Kongsbakken Upper Secondary School

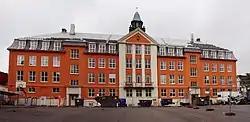
Main façade of the building seen from the east across the courtyard, in June 2010

The institution dates back to 1833 when "Tromsø Middel- og Realskole" opened, with two teachers and eighteen male students aged 12 to 16. At the time, the premises were three classrooms in a house that stood where "Frederik Langes gate" 14 is today. The two year educational programme comprised the subjects writing, mathematics, Norwegian, history, geography, religion, Latin, Greek, German and English (optional). The first headmaster was Frederik Lange.